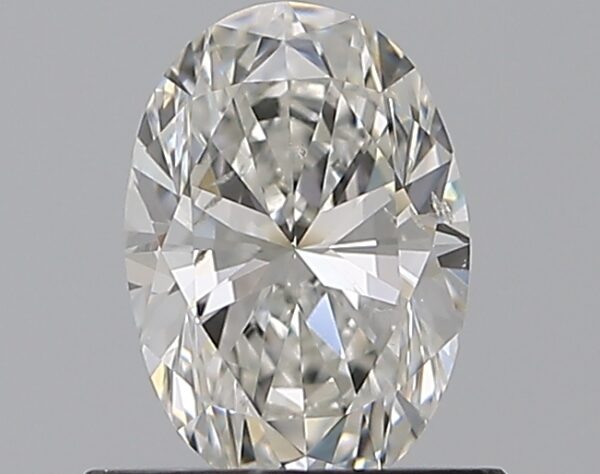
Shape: oval
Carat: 0.7
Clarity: SI1
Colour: G
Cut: VG
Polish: EX
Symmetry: VG
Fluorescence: F
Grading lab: GIA
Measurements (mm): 6.87 x 4.79 x 3.15